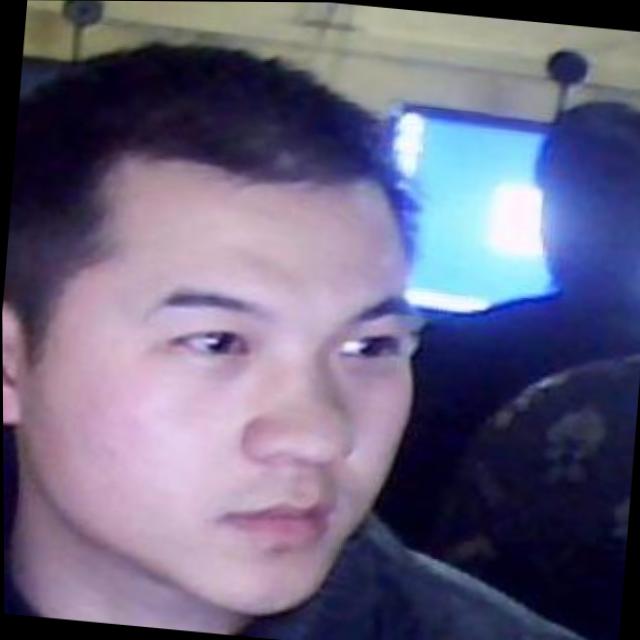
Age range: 21-44